Erivan Khanate

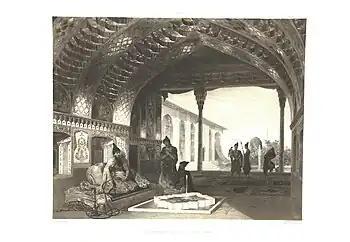
Palace of Erivan khans, early 19th-century painting

The Persians were the elite in the region, and were part of the settled population. The term "Persians" in this specific matter refers to the ruling hierarchy of the khanate, and does not necessarily denote the ethnic composition of the group. There were thus ethnic "Persians" and "Turks" among the ruling "Persian" elite of the khanate. This ruling elite were primarily the members of the governors' household, his close associates, the officer corps, the members of the local Persian bureaucracy, and some of the prosperous merchants. The Persian ruling elite was a minority among the Muslims in the khanate. During the 1826–1828 war, which lead to the Russian conquest, a number of the Persian ruling elite was killed; the remaining number, basically migrated ""in toto"" to Iran proper after the Russians decisively gained control of the province.